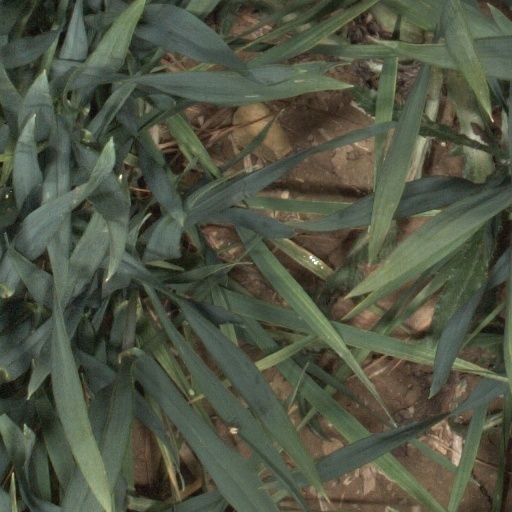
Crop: wheat